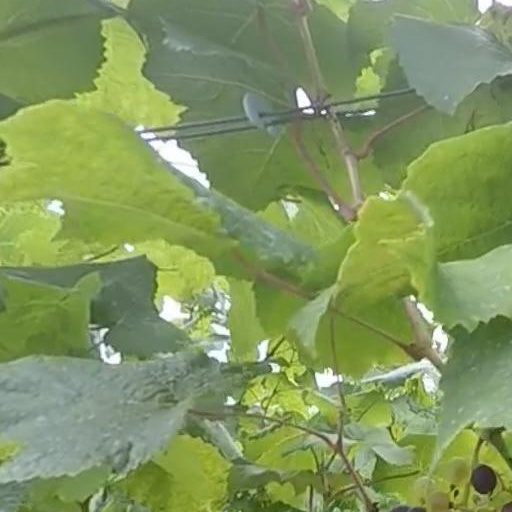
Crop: grape